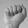
ASL letter: A